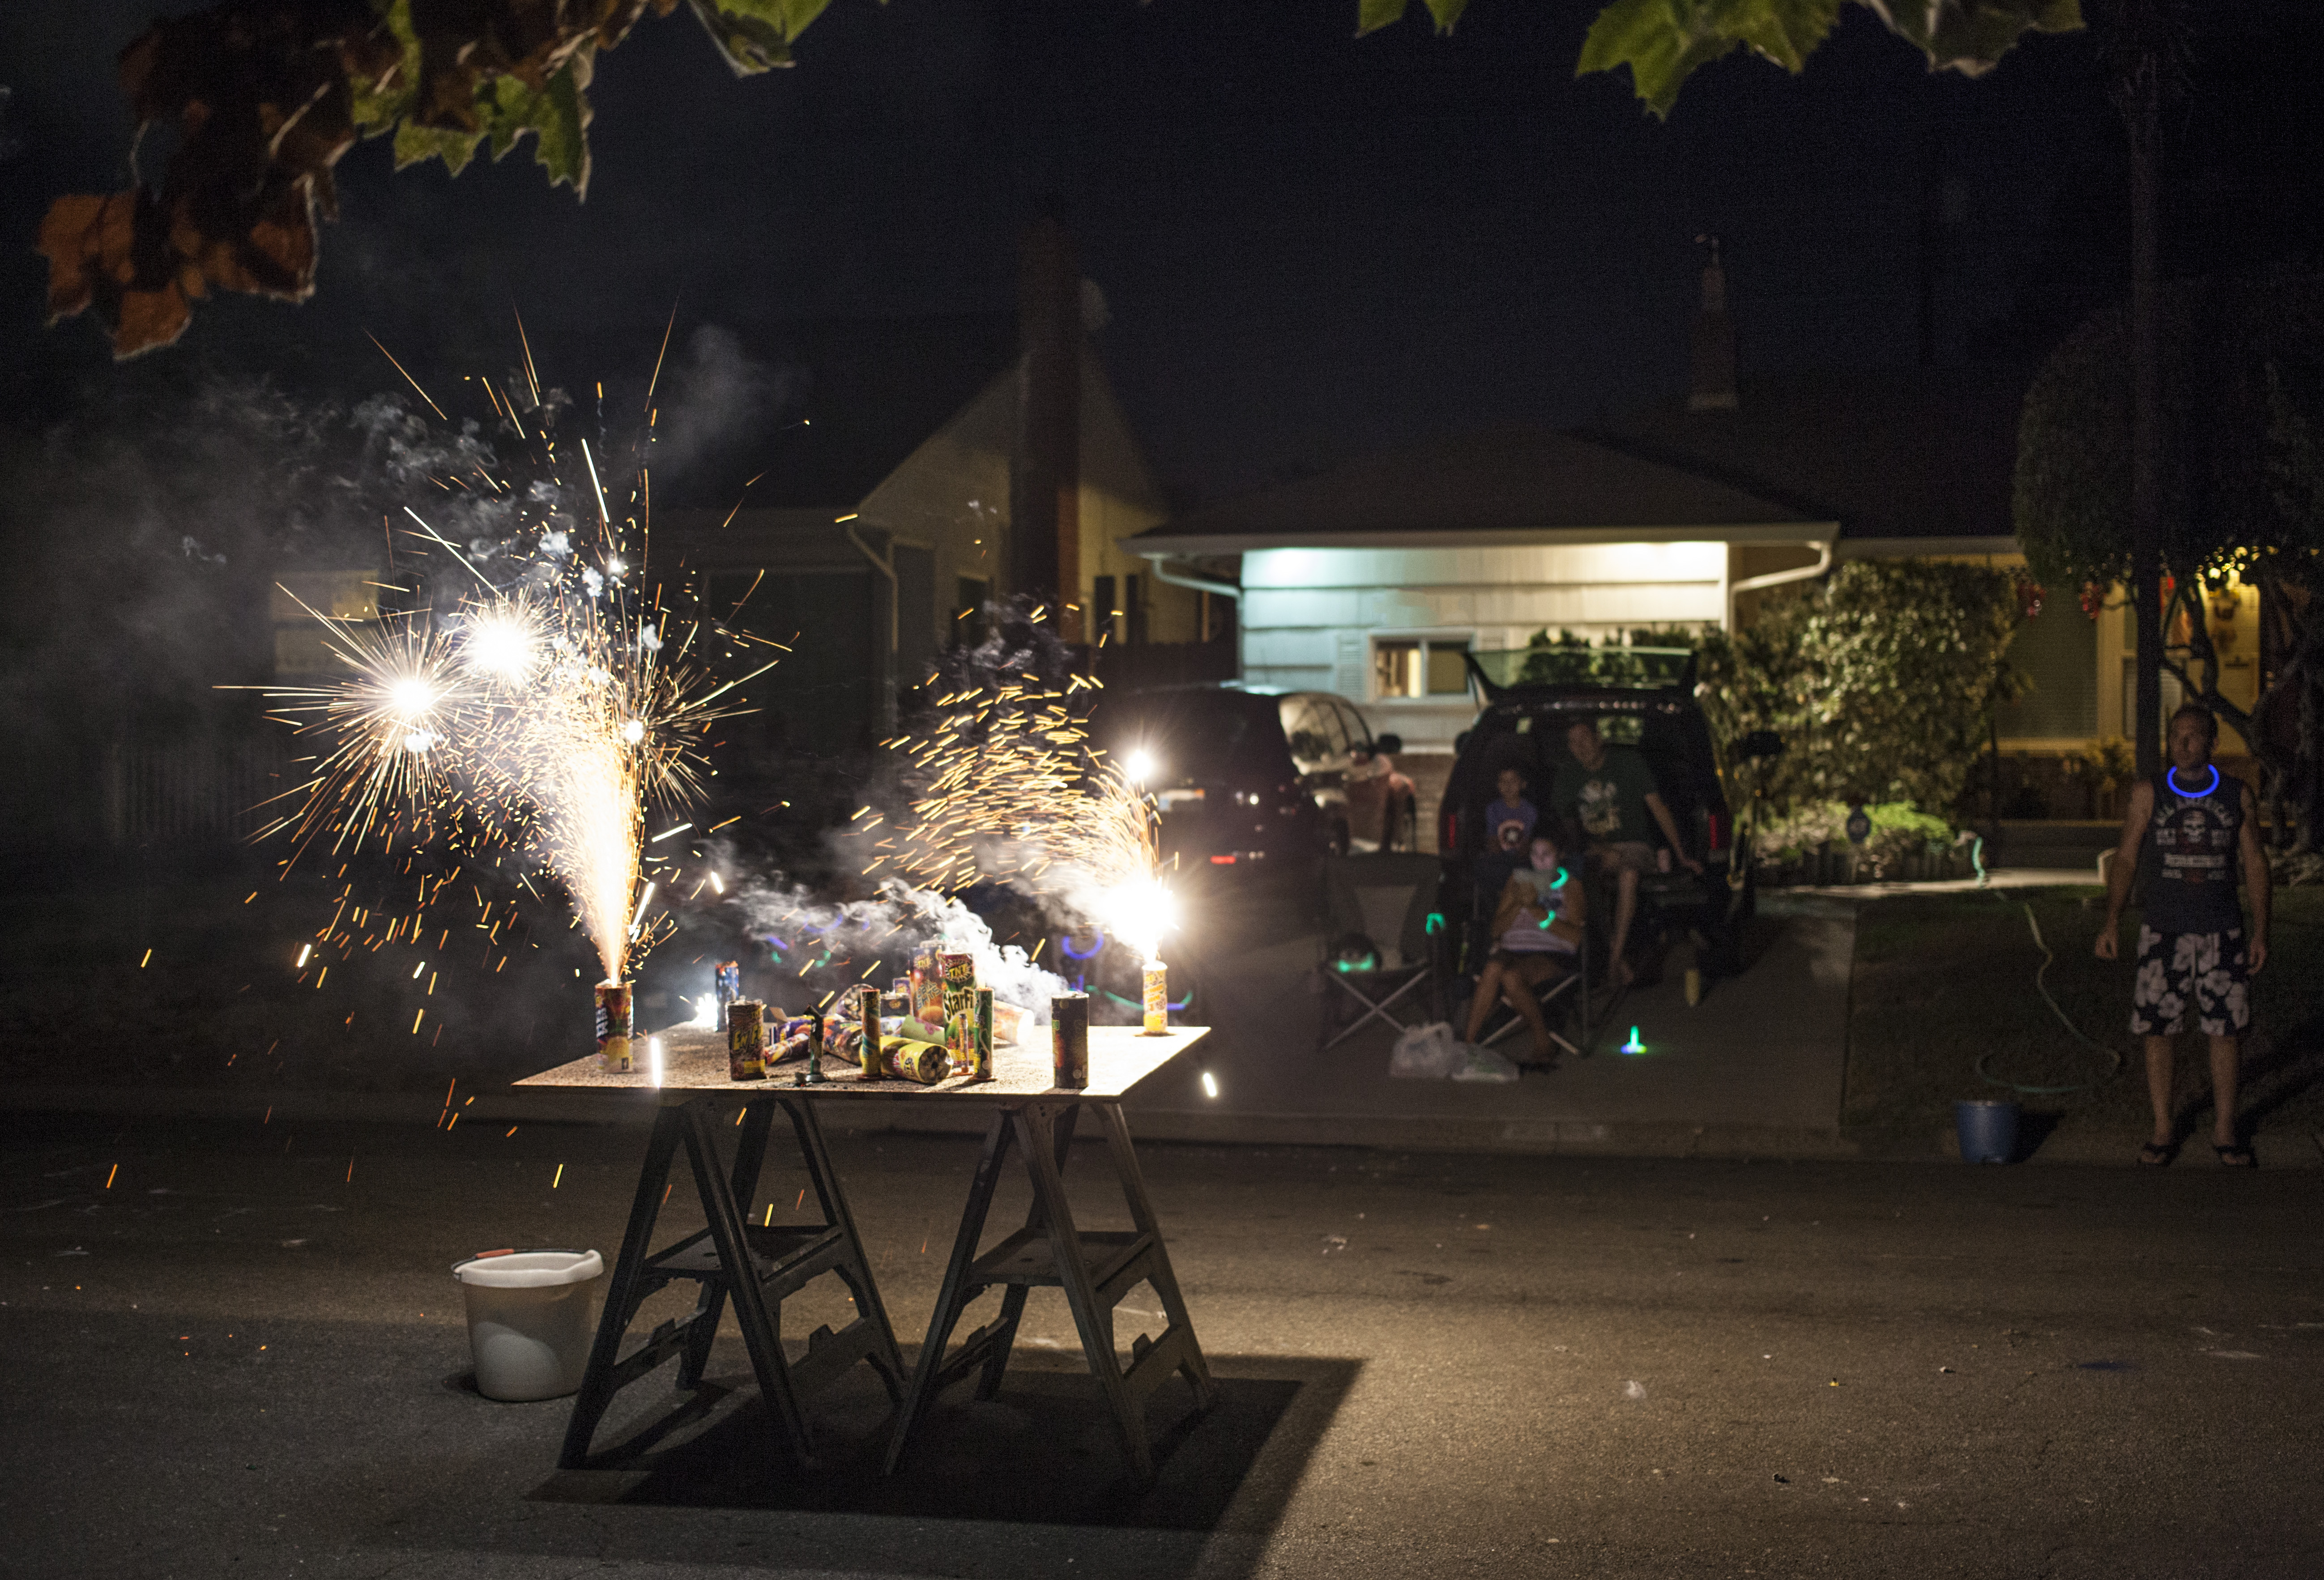
light, street, night, summer, suburban, usa, lighting, fireworks, 4thofjuly